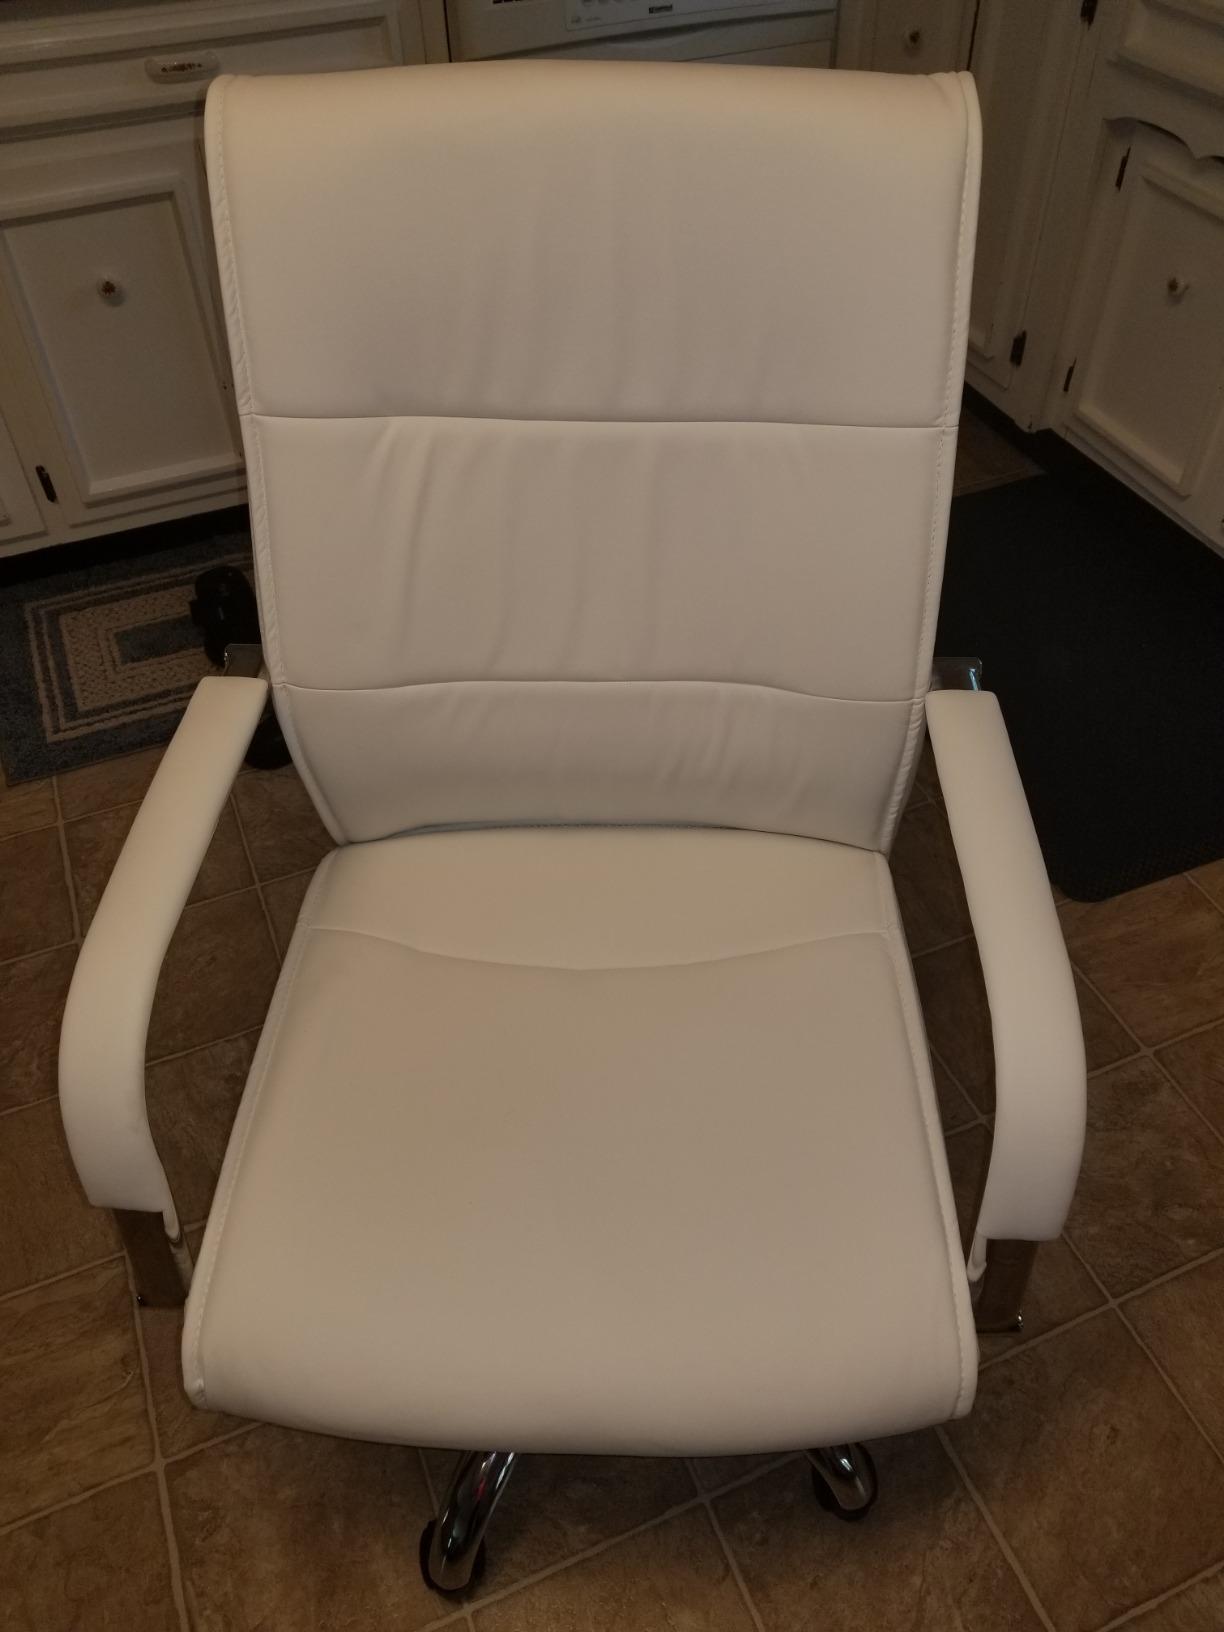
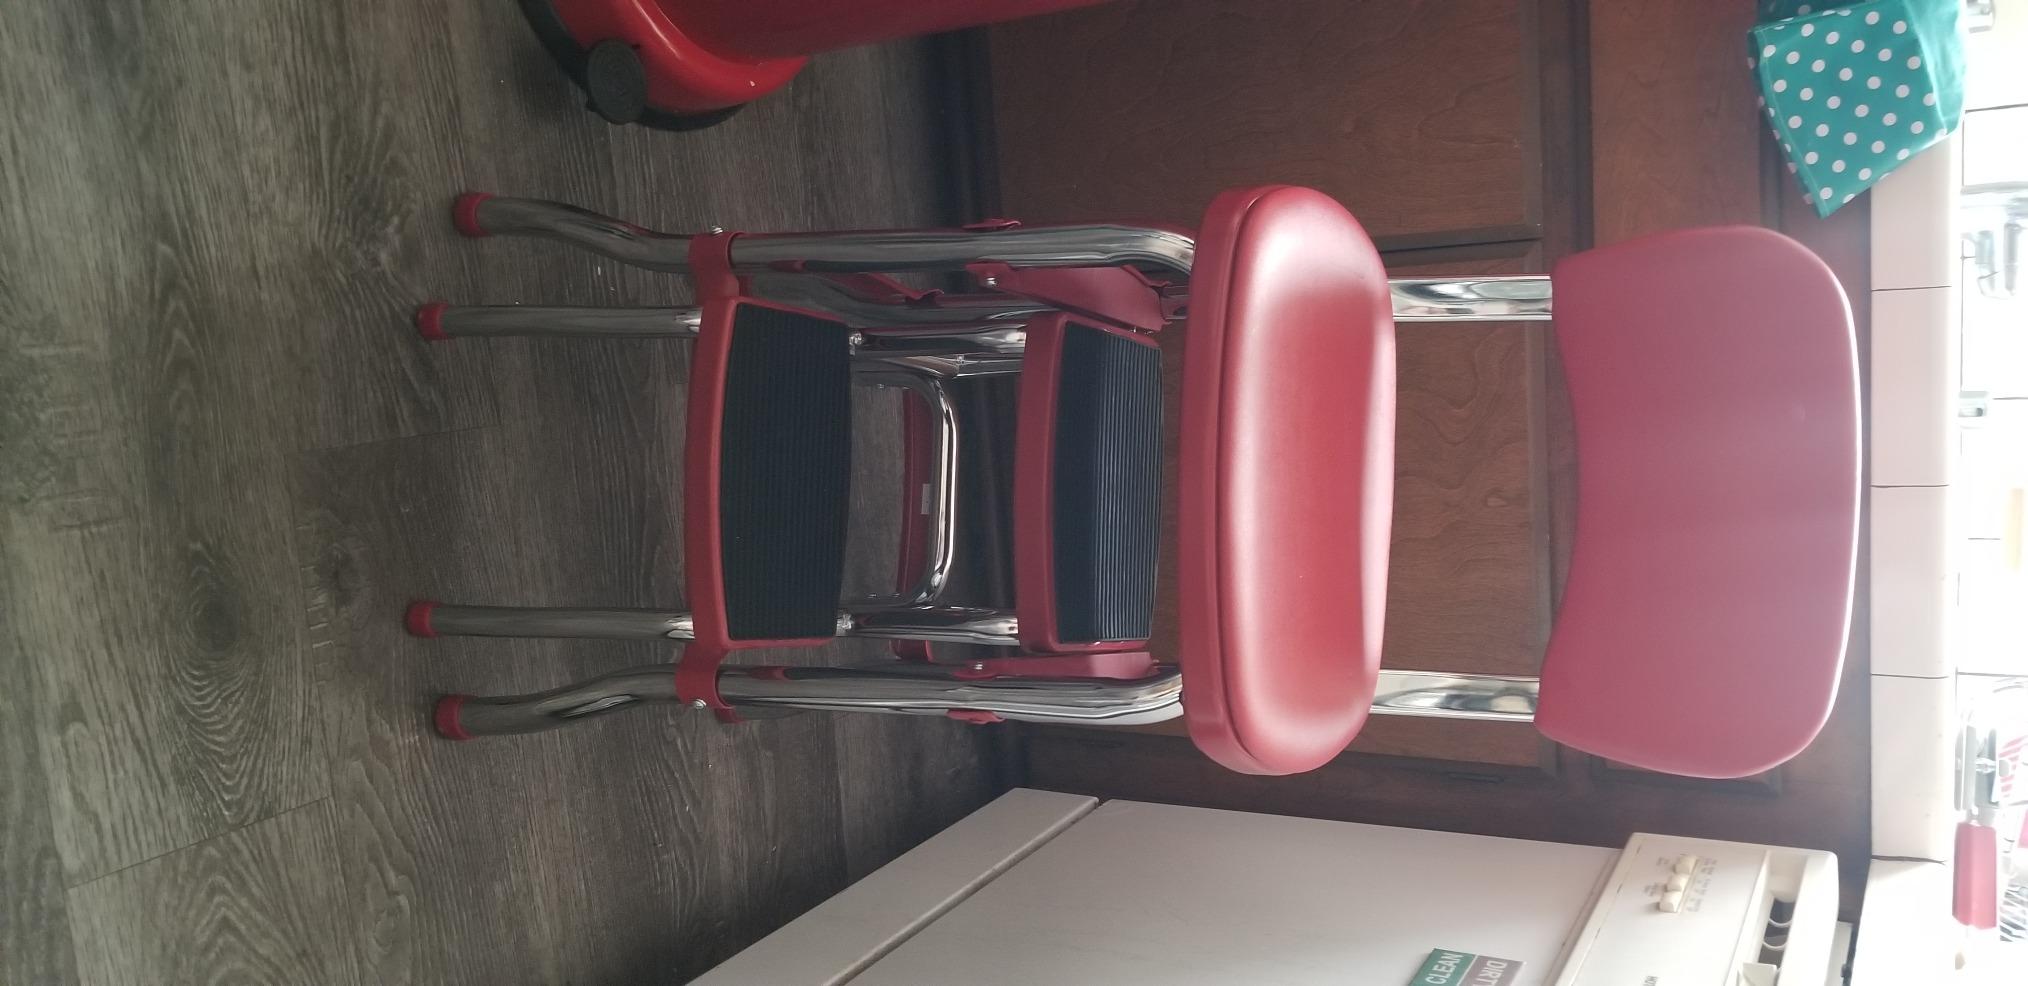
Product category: items_chair
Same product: no